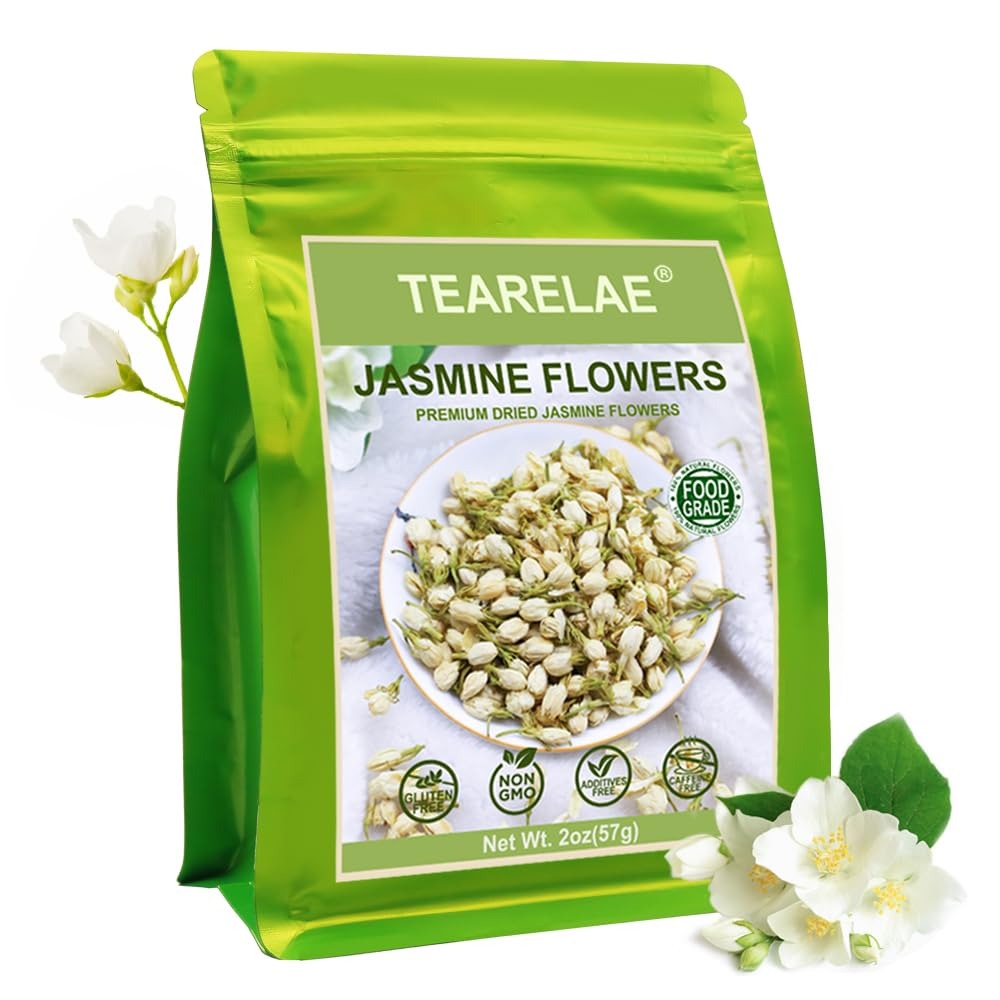
Item Name: TEARELAE - Dried Jasmine Flowers Bud - Edible Flowers For Drinks - 100% Pure Natural Dried Herbs Loose Leaf Herbal Tea - For Soap Making, Bath Bombing, Candle Making and Tisanes - 2oz/57g
Bullet Point 1: Pursue Freshness: We strictly select the fresh jasmine flowers at their best, and then pick and dry carefully in order to preserve the valuable essence and nutrition. Not only that, the resealable package will lock the best flavor to offer your great drinking experience
Bullet Point 2: Unique Aroma: After baking, the aroma of dried flowers will be not be as strong and fragrant as fresh jasmine flowers or jasmine tea. It's a natural & gently aroma, still refreshing & pleasant
Bullet Point 3: Make More Perfection: You can easily add some jasmine flowers to your favorite green tea and black tea. These premium jasmine flowers will add some faint fragrance to your lovely tea, also with more delicate mouthfeel and complex aftertaste
Bullet Point 4: Suit Your DIY Choice: We aim to offer you superior jasmine flowers . You can use these dried herbs for different purposes, such as soap making, candle making, or potpourri
Bullet Point 5: Extra Sample: Extra rose bud and lavender flowers will be packaged separately to provide you with more diversified fragrance. They are also premium grade and can be used for many uses
Product Description: Jasmine flower, well-known for its charming fragrance, is a kind of flower tea that you can smell the scent of spring. Meanwhile, due to its rich nutrition and abundant antioxidant, jasmine tea loose leaf is recognized as a natural and healthy drink and it has become popular with the majority of tea guests since a long time ago.
Value: 2.0
Unit: Ounce

Price: 22.81